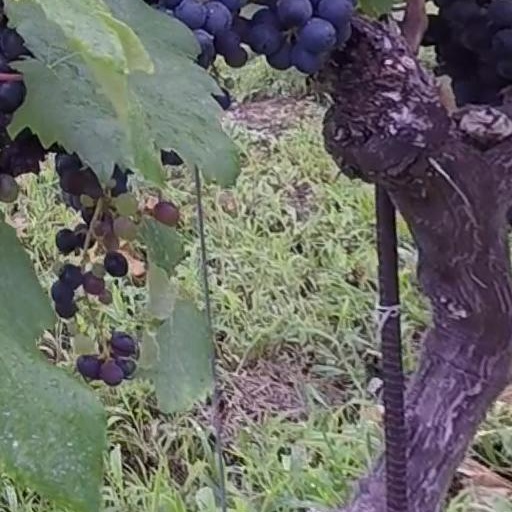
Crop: grape